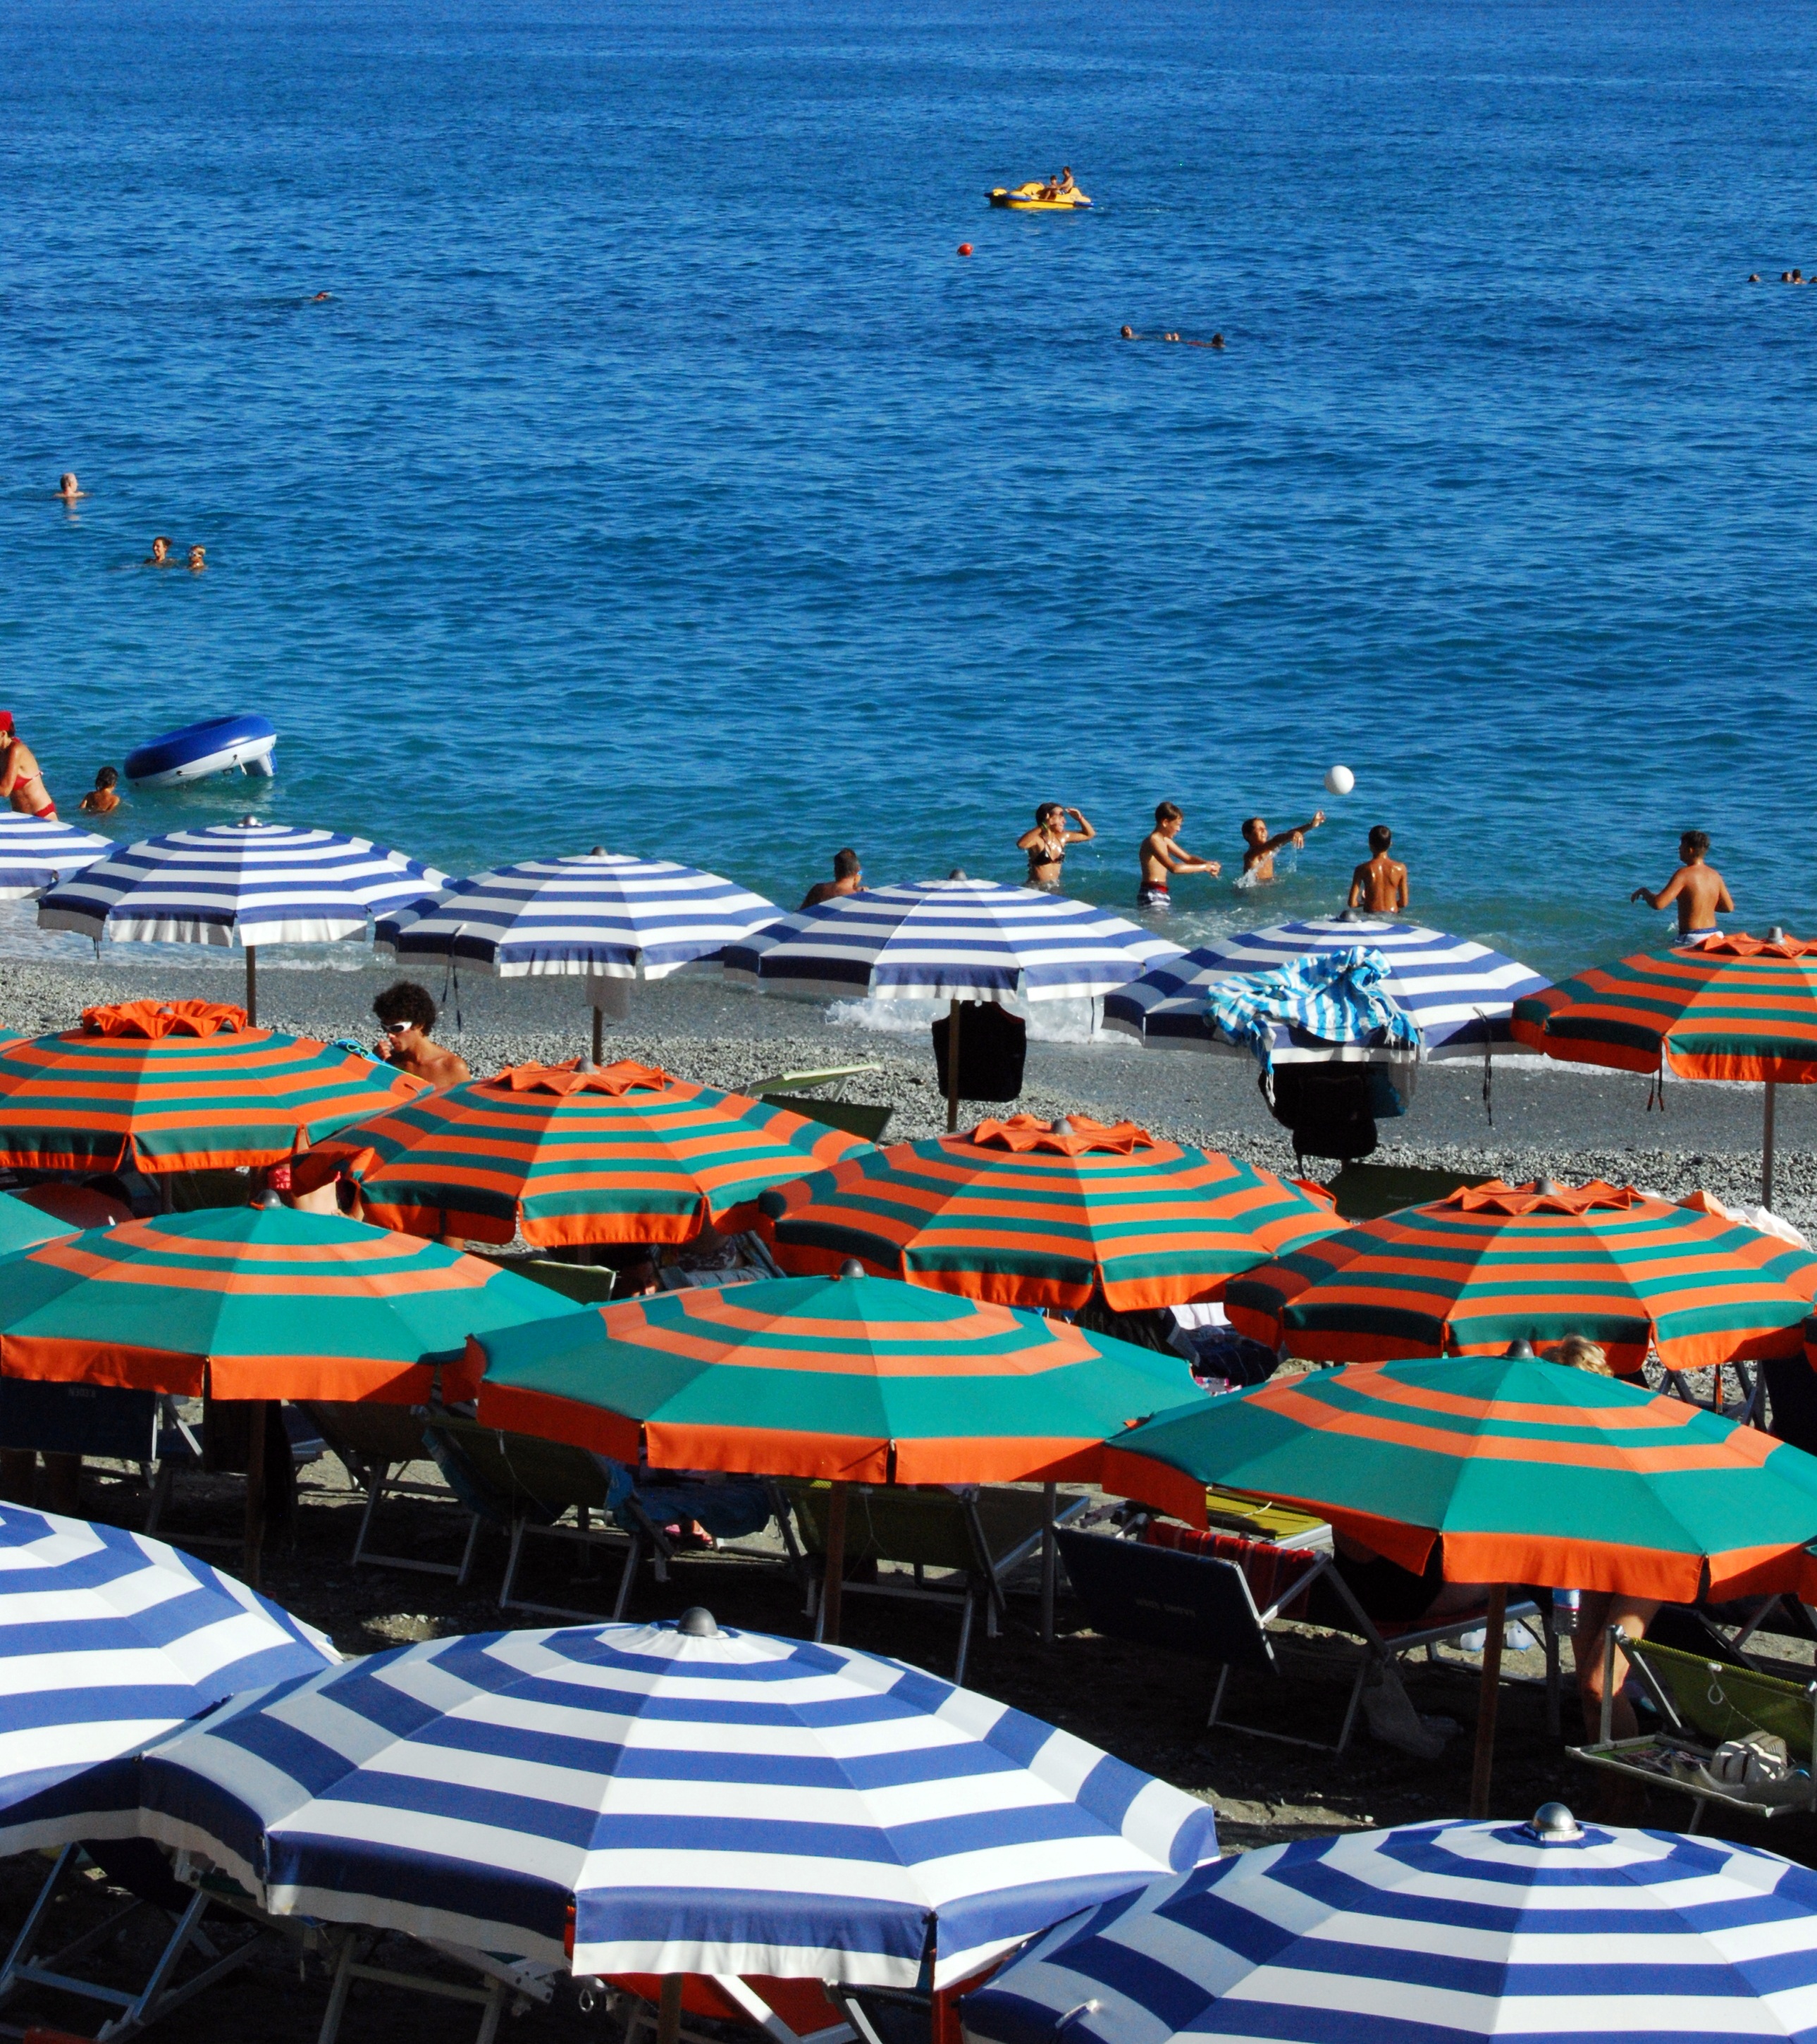
beach, sea, water, dock, boat, summer, vehicle, holiday, marina, tourism, motorboat, boating, umbrellas, watercraft